Maurice Roy

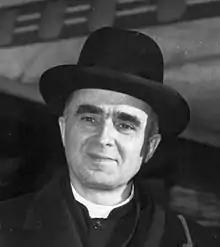
The then-bishop seen in 1956.

Maurice Roy (January 25, 1905 – October 24, 1985) was a Canadian Catholic prelate who served as Archbishop of Quebec from 1947 to 1981. He was elevated to the cardinalate in 1965.